Culture of Arkansas

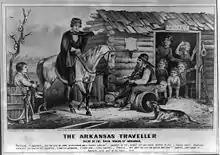
Famous Currier and Ives lithograph of "The Arkansas Traveller", a major contributor to Arkansas's enduring image. Today, the painting and lithograph are housed in Crystal Bridges Museum of American Art in Bentonville.

The present day image of Arkansas has evolved from early diary entries written by the first visitors to the state. During the frontier period, many were exploring the new western extents of the United States and sending their findings back east. Henry Schoolcraft, George William Featherstonhaugh, and Henry Merrill were some of Arkansas's earliest detractors. Their accounts described the state as a backwater full of savages and outlaws. The travelers also commented on the self-sufficient nature and the wide range of survival skills possessed by the denizens of frontier Arkansas. This characterization was common among frontier states, but since geography prevented travelers from passing through Arkansas in subsequent years, the early commentary held in the public consciousness.